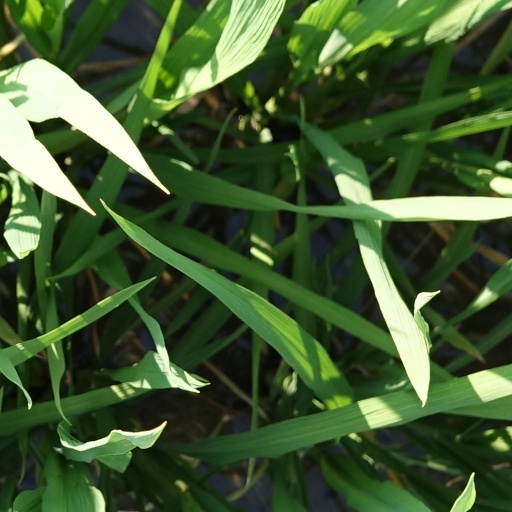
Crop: rice